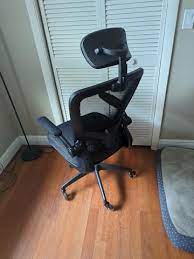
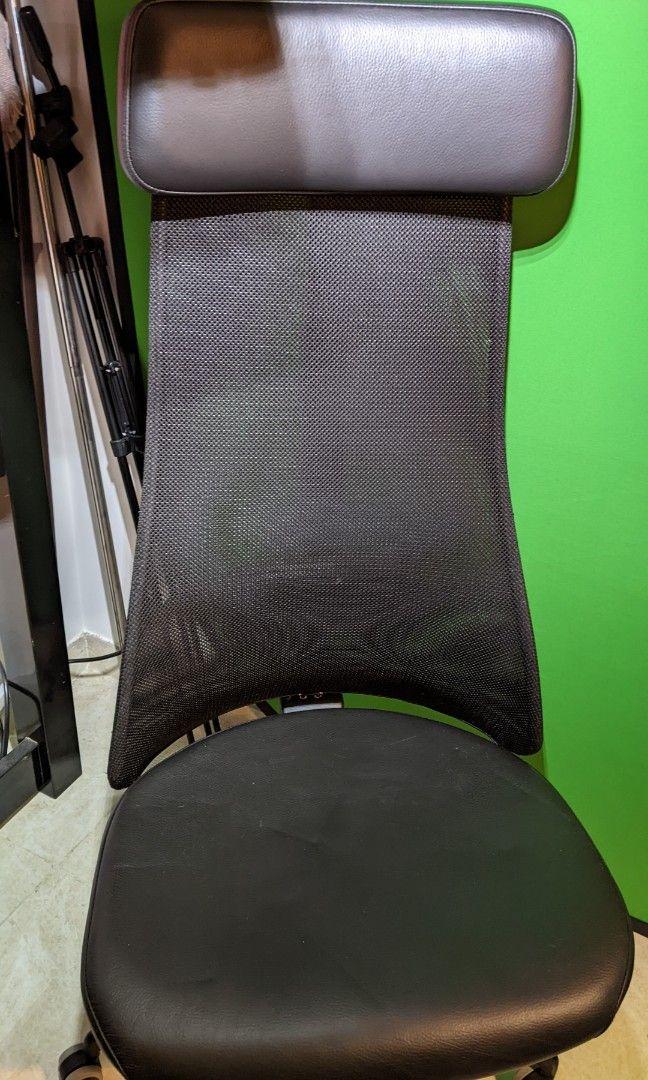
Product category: items_chair
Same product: no